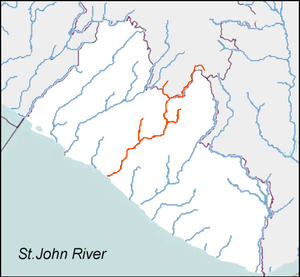
Le fleuve Saint John est, avec un cours de 282 km, l'un des six principaux fleuves du Liberia. Il prend sa source dans les plateaux de la Guinée voisine, adopte un cours orienté globalement vers le sud-ouest à travers le Liberia et se jette dans l’Océan Atlantique à Bassa Cove, près d'Edina dans le Comté de Grand Bassa. Son bassin hydrographique s'étend sur 15 000 km².